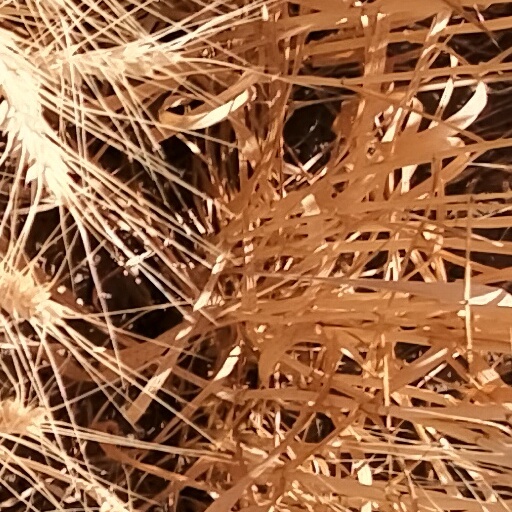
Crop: wheat